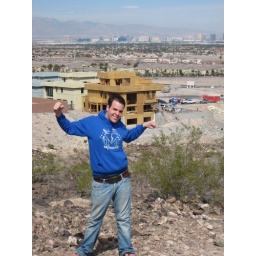
Me standing on a hill in Henderson Nevada, right out side on Las Vegas